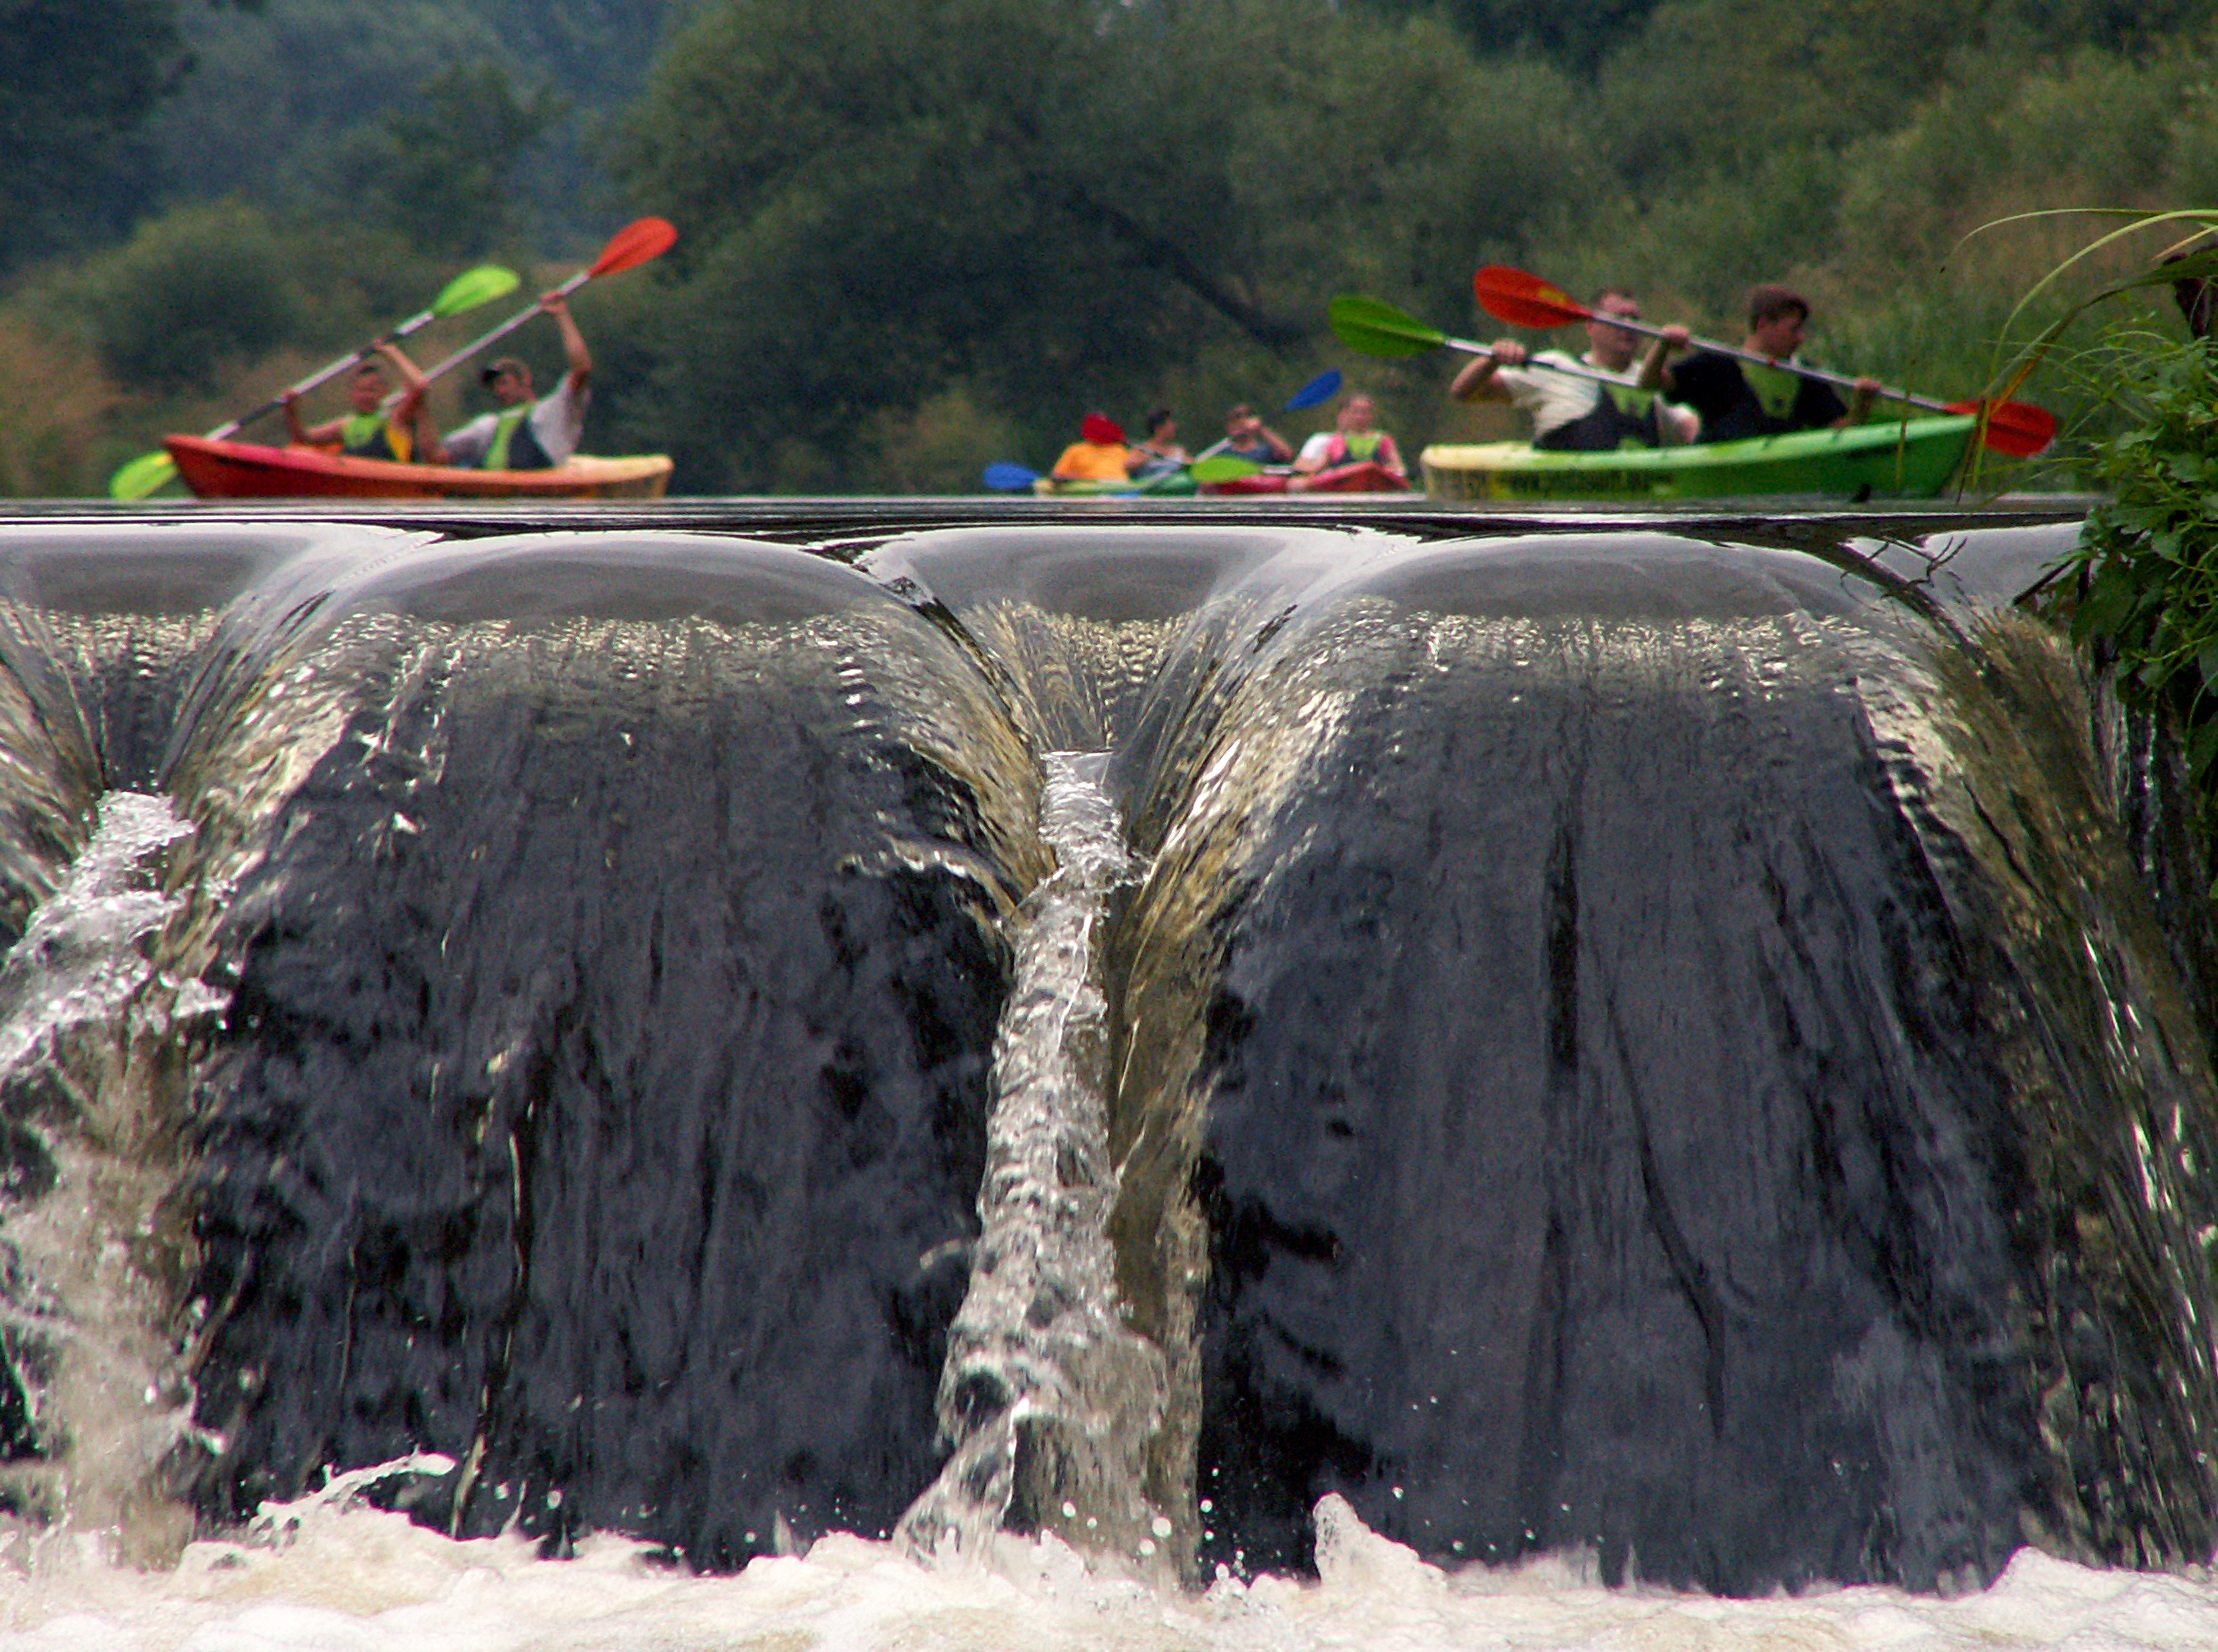
water, waterfall, boat, escape, river, canoe, paddle, vehicle, closeup, extreme sport, kayak, waterway, boating, poland, watercraft, kayaks, the risk of, rafting, i with, kajakowa, a small pan